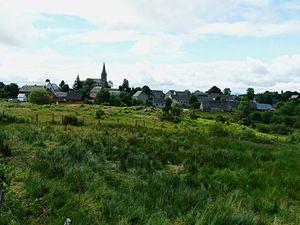
Le village de Saint-Genès-Champespe, Puy-de-Dôme, France.
Saint-Genès-Champespe est une commune française située dans le département du Puy-de-Dôme, en région Auvergne-Rhône-Alpes.